Paul Thompson (oral historian)

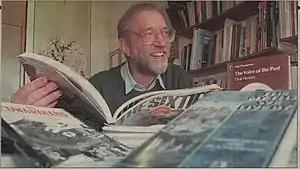
Paul Thompson in 1997

Paul Thompson (born 1935) is a British sociologist and oral historian. Prior to his recent retirement, he held the position of research professor of sociology at the University of Essex. Thompson is regarded as a pioneer in social science research, particularly due to the development of life stories and oral history within sociology and social history.